Ted Phelan

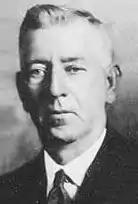
Phelan in 1928

Edward John Phelan (1874 – 28 March 1961) was a New Zealand trade unionist, politician and rugby league administrator.